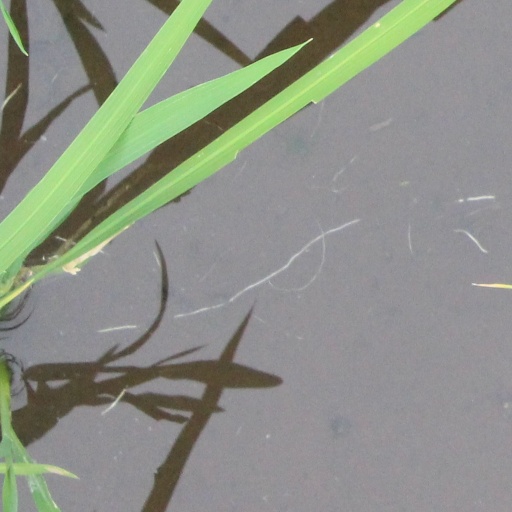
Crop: rice